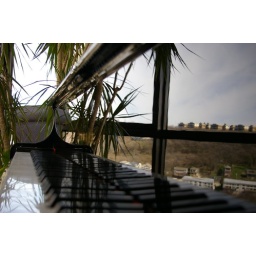
Cool color reflection in a shiny black piano.